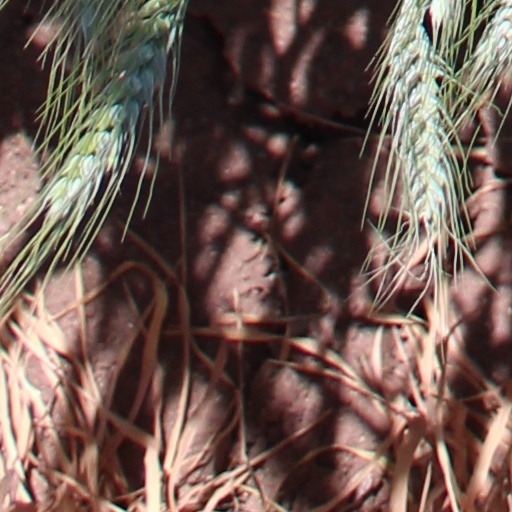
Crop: wheat